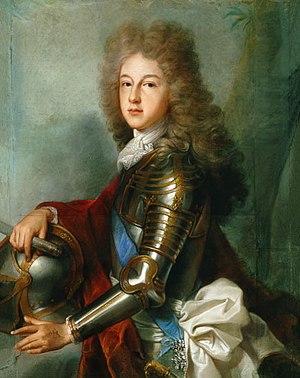
Cet article donne la liste des héritiers successifs du trône de Navarre depuis l'avènement de García V en 1134 jusqu'à l'abdication de Charles IV en 1830 pour la Basse-Navarre et la dissolution du titre d'Isabelle Iʳᵉ en 1833 pour la Haute-Navarre. Contrairement à d'autres monarchies, les règles de succession n'ont pas inclus la loi salique, mais la primogéniture cognatique avec préférence masculine. Les héritiers mâles ont porté le titre de prince de Viane, créé en 1423 sur décision du roi Charles III en faveur du premier descendant mâle du monarque.
La tauromachie, du grec ancien ταῦρος, taûros signifiant « taureau » et μάχη, mákhê signifiant « combat » qui implique dans certains cas la mise à mort du taureau en public comme dans la corrida, a une histoire riche en documents et traités, mais l'incertitude demeure sur ses origines.
La guerre de Succession d'Espagne est un conflit qui a opposé plusieurs puissances européennes de 1701 à 1714, dont l'enjeu était la succession au trône d'Espagne à la suite de la mort sans descendance du dernier Habsbourg espagnol, Charles II, et à travers lui, la domination en Europe. Dernière grande guerre de Louis XIV, elle permit à la France d'installer un monarque français à Madrid : Philippe V mais avec un pouvoir réduit et un renoncement théorique définitif pour lui et pour sa descendance au trône de France. Ces conditions ne permettaient pas une union aussi étroite que celle qui était espérée par Louis XIV mais donna néanmoins naissance à la dynastie des Bourbons d'Espagne, qui règne toujours aujourd'hui.
Cet article donne la liste des héritiers successifs du trône d'Espagne depuis l'avènement de Jeanne Iʳᵉ et de Charles Iᵉʳ en 1516. Les règles de succession incluent la primogéniture cognatique avec préférence masculine, même si la loi salique a été introduite entre 1713 et 1830 par la maison de Bourbon-Anjou. Les héritiers mâles portent le titre de prince des Asturies, créé en 1388 sur décision du roi Jean Iᵉʳ de Castille en faveur du premier descendant du monarque, avec préférence masculine.